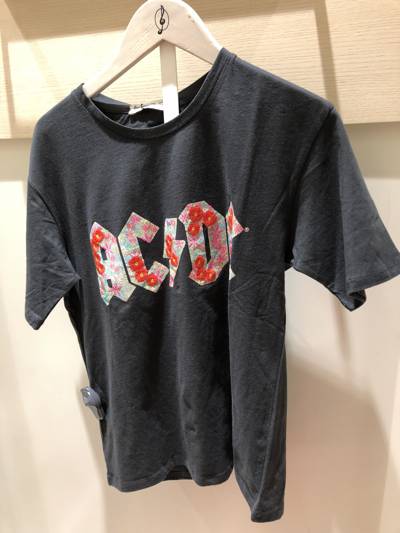
Waste category: clothes